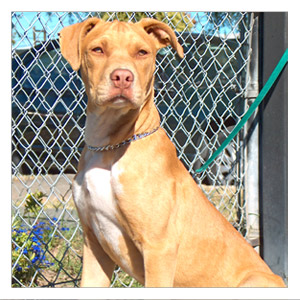
Breed: american pit bull terrier